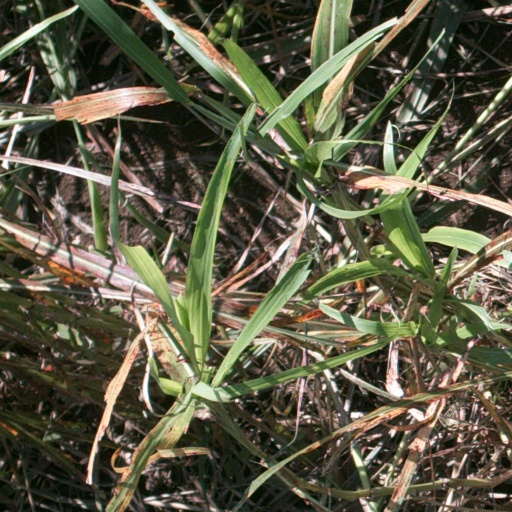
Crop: sorghum